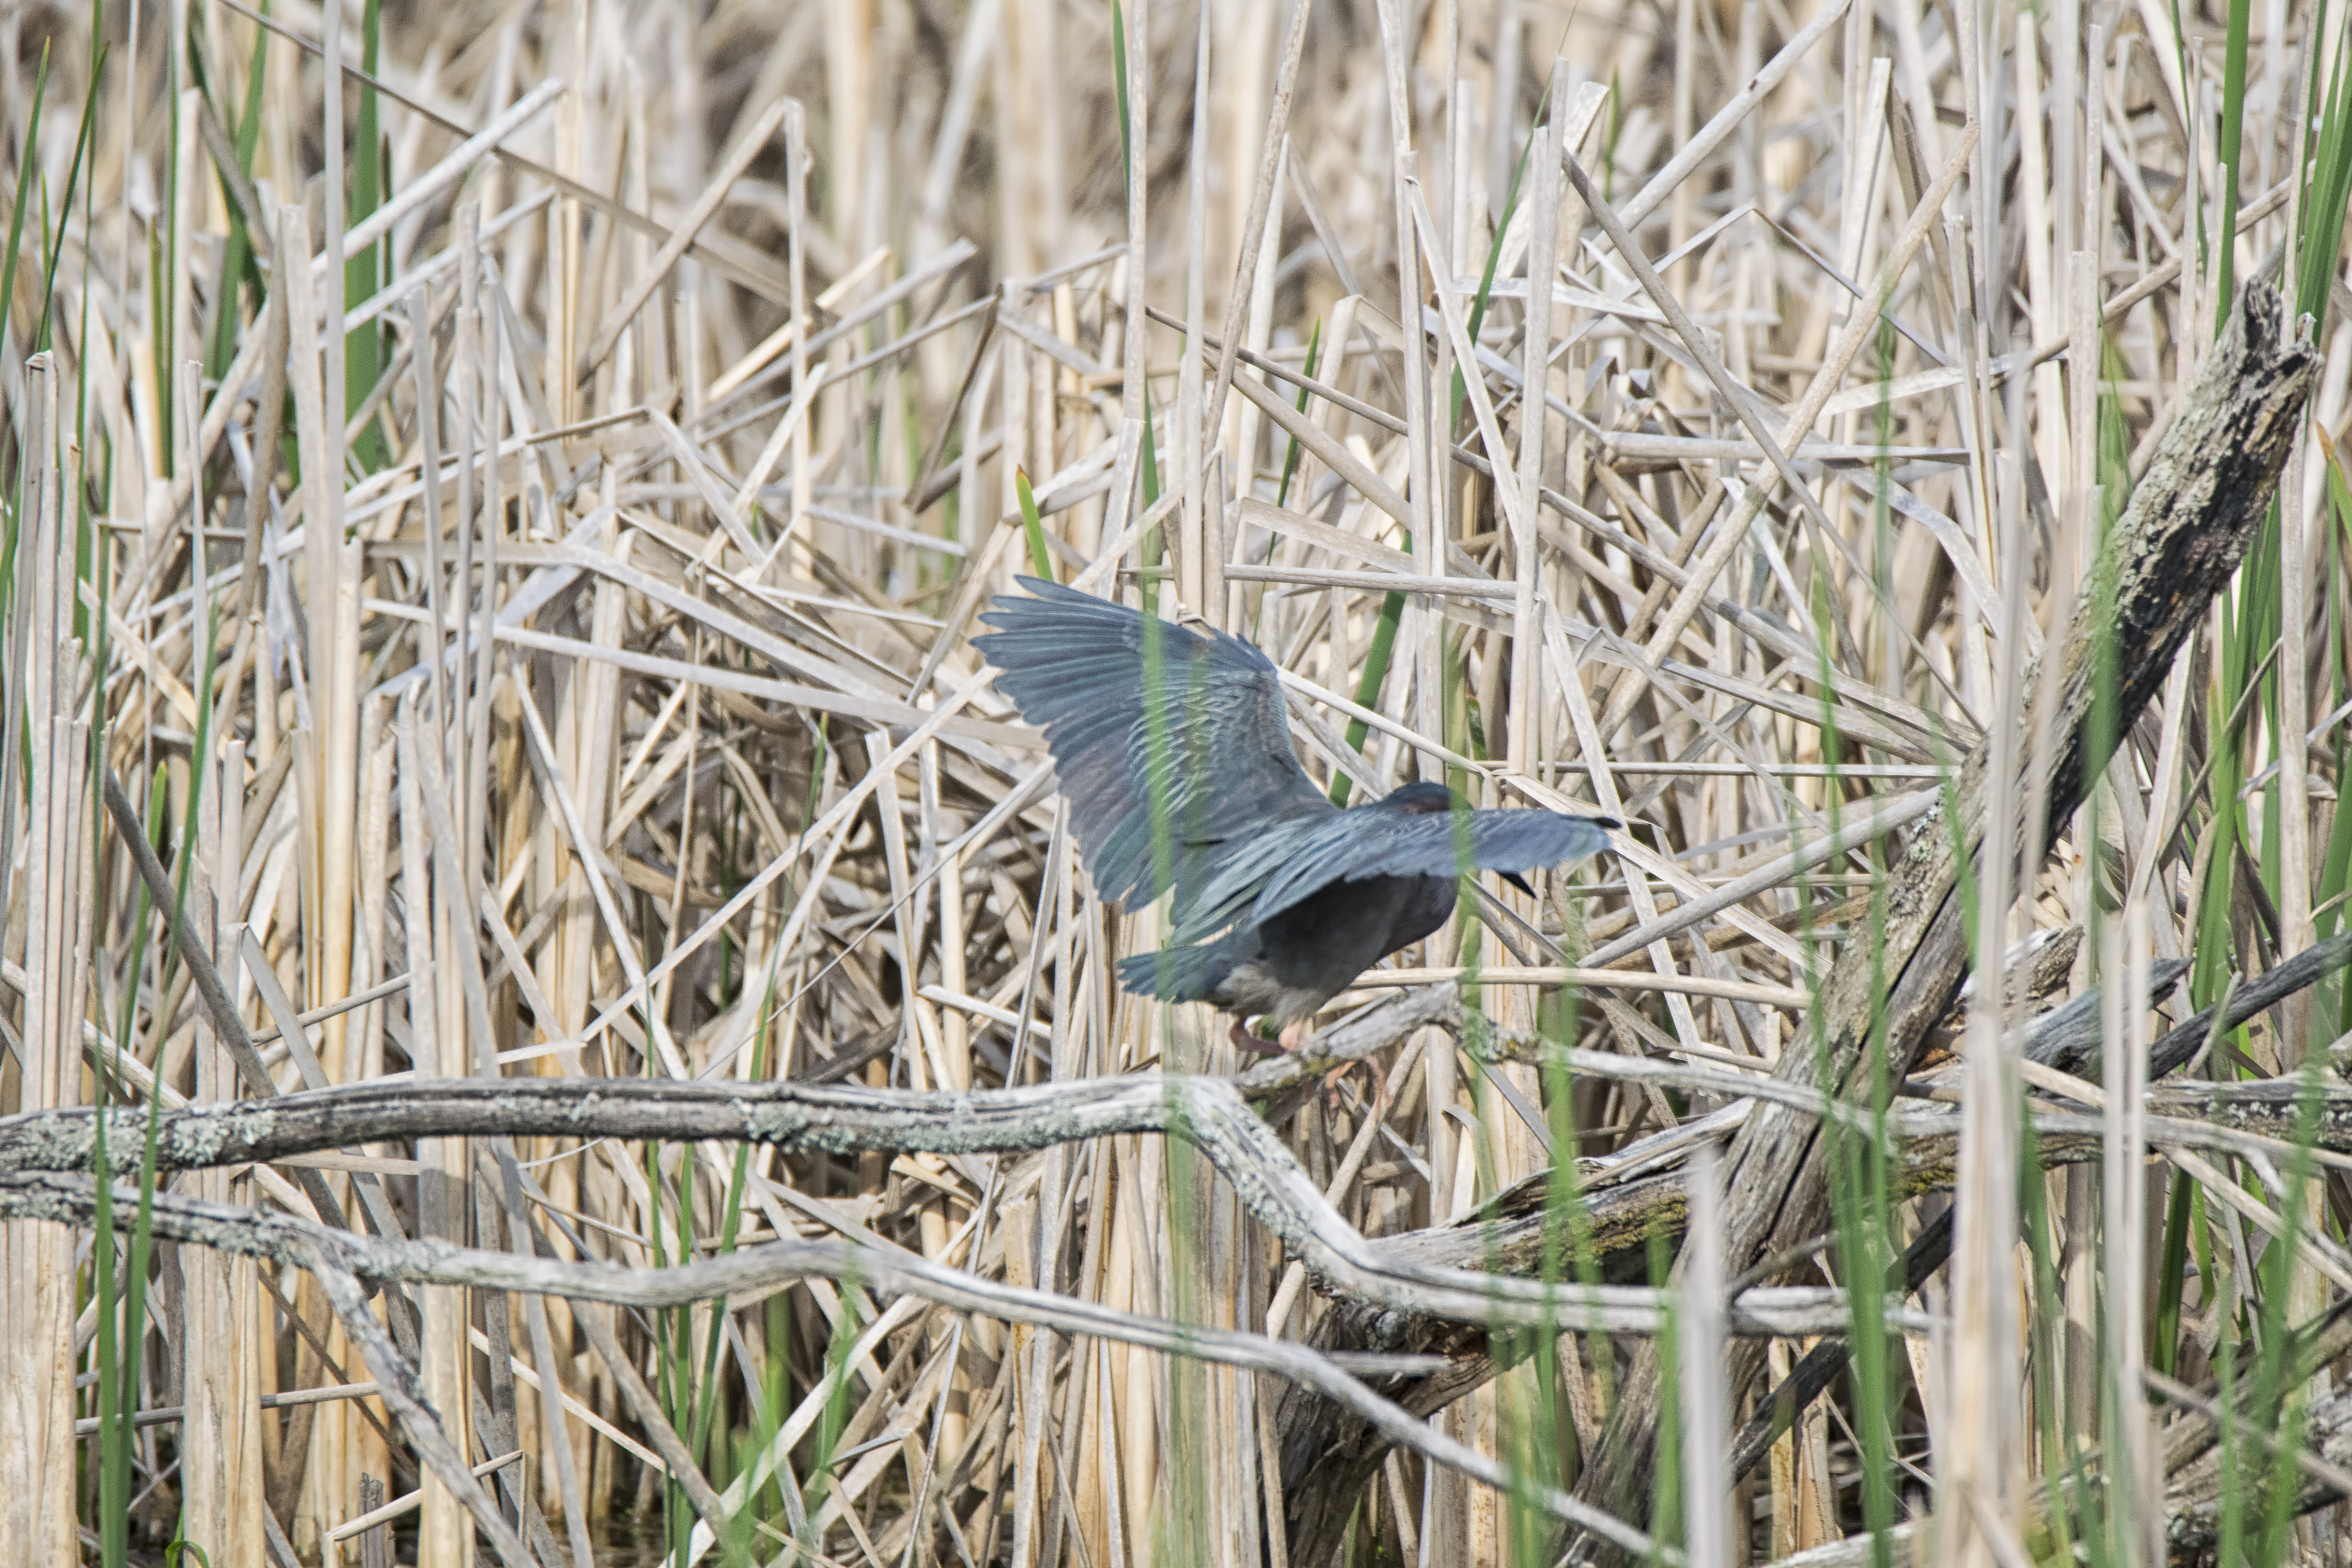
nature, grass, branch, bird, wing, flower, wildlife, green, fauna, canada, vertebrate, vert, quebec, heron, sherbrooke, oiseau, grass family, perching bird